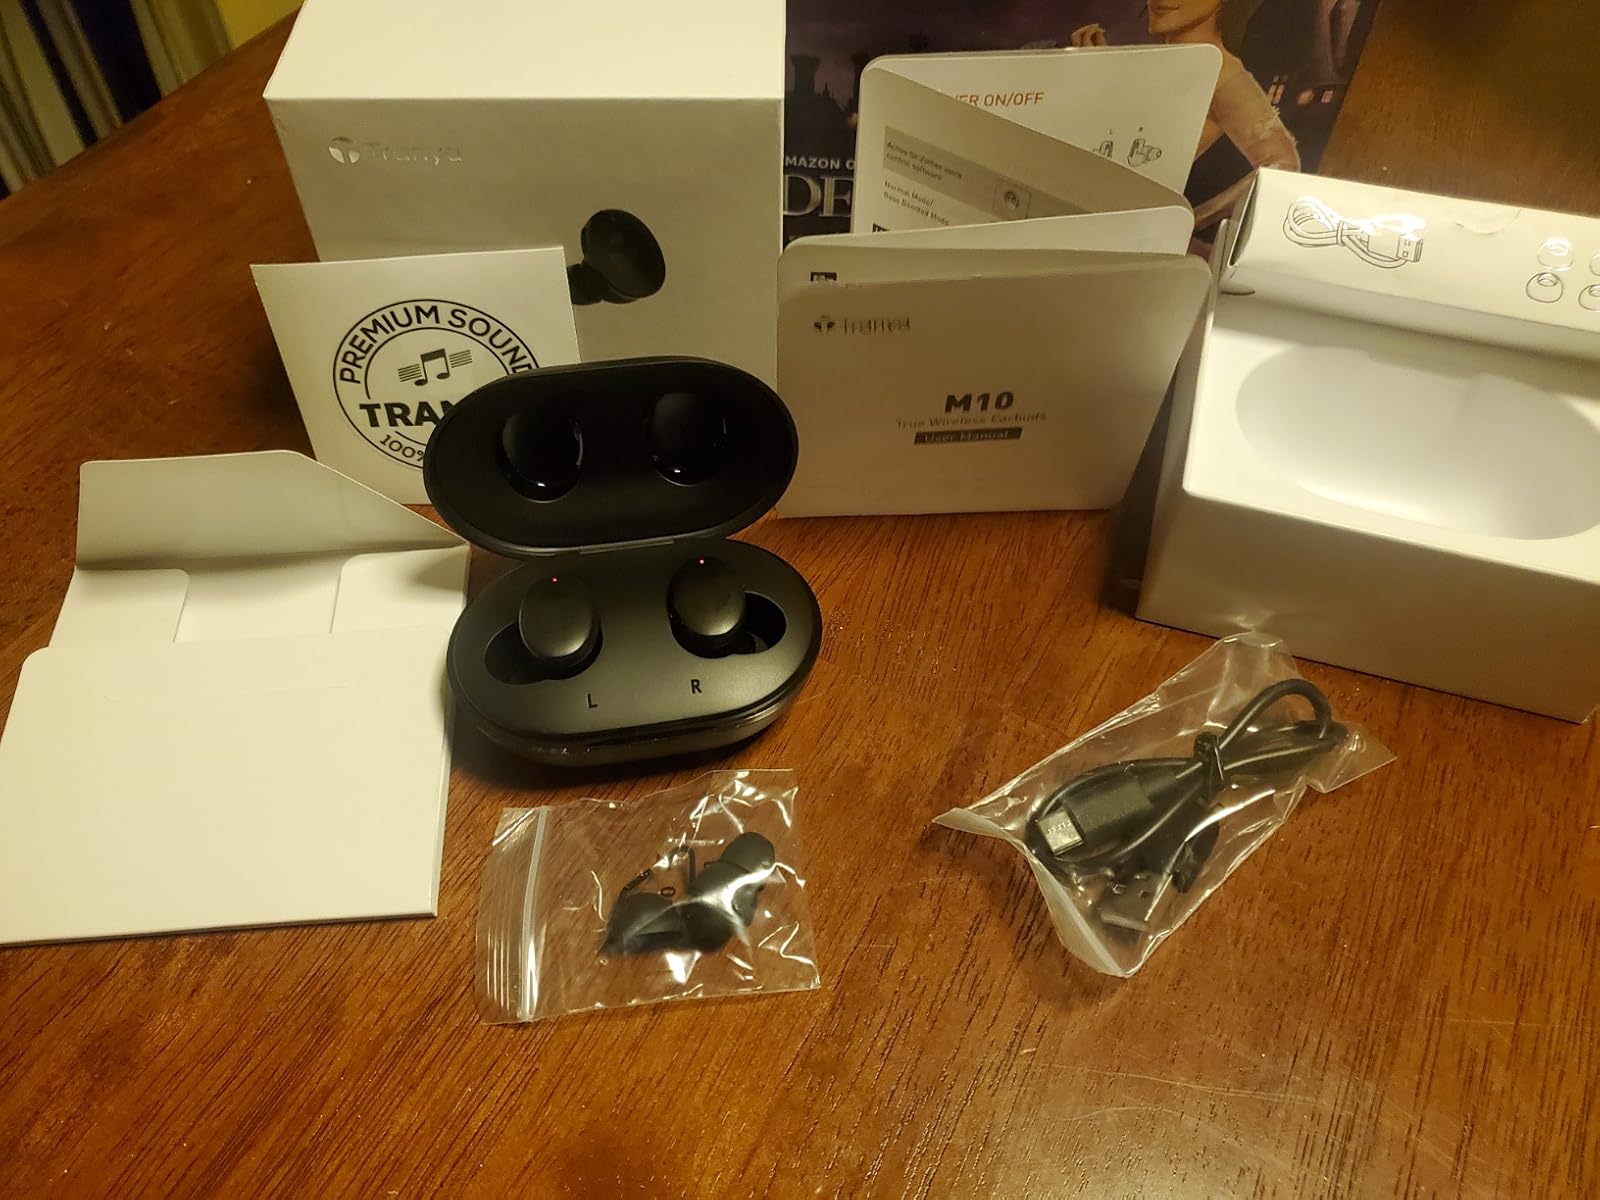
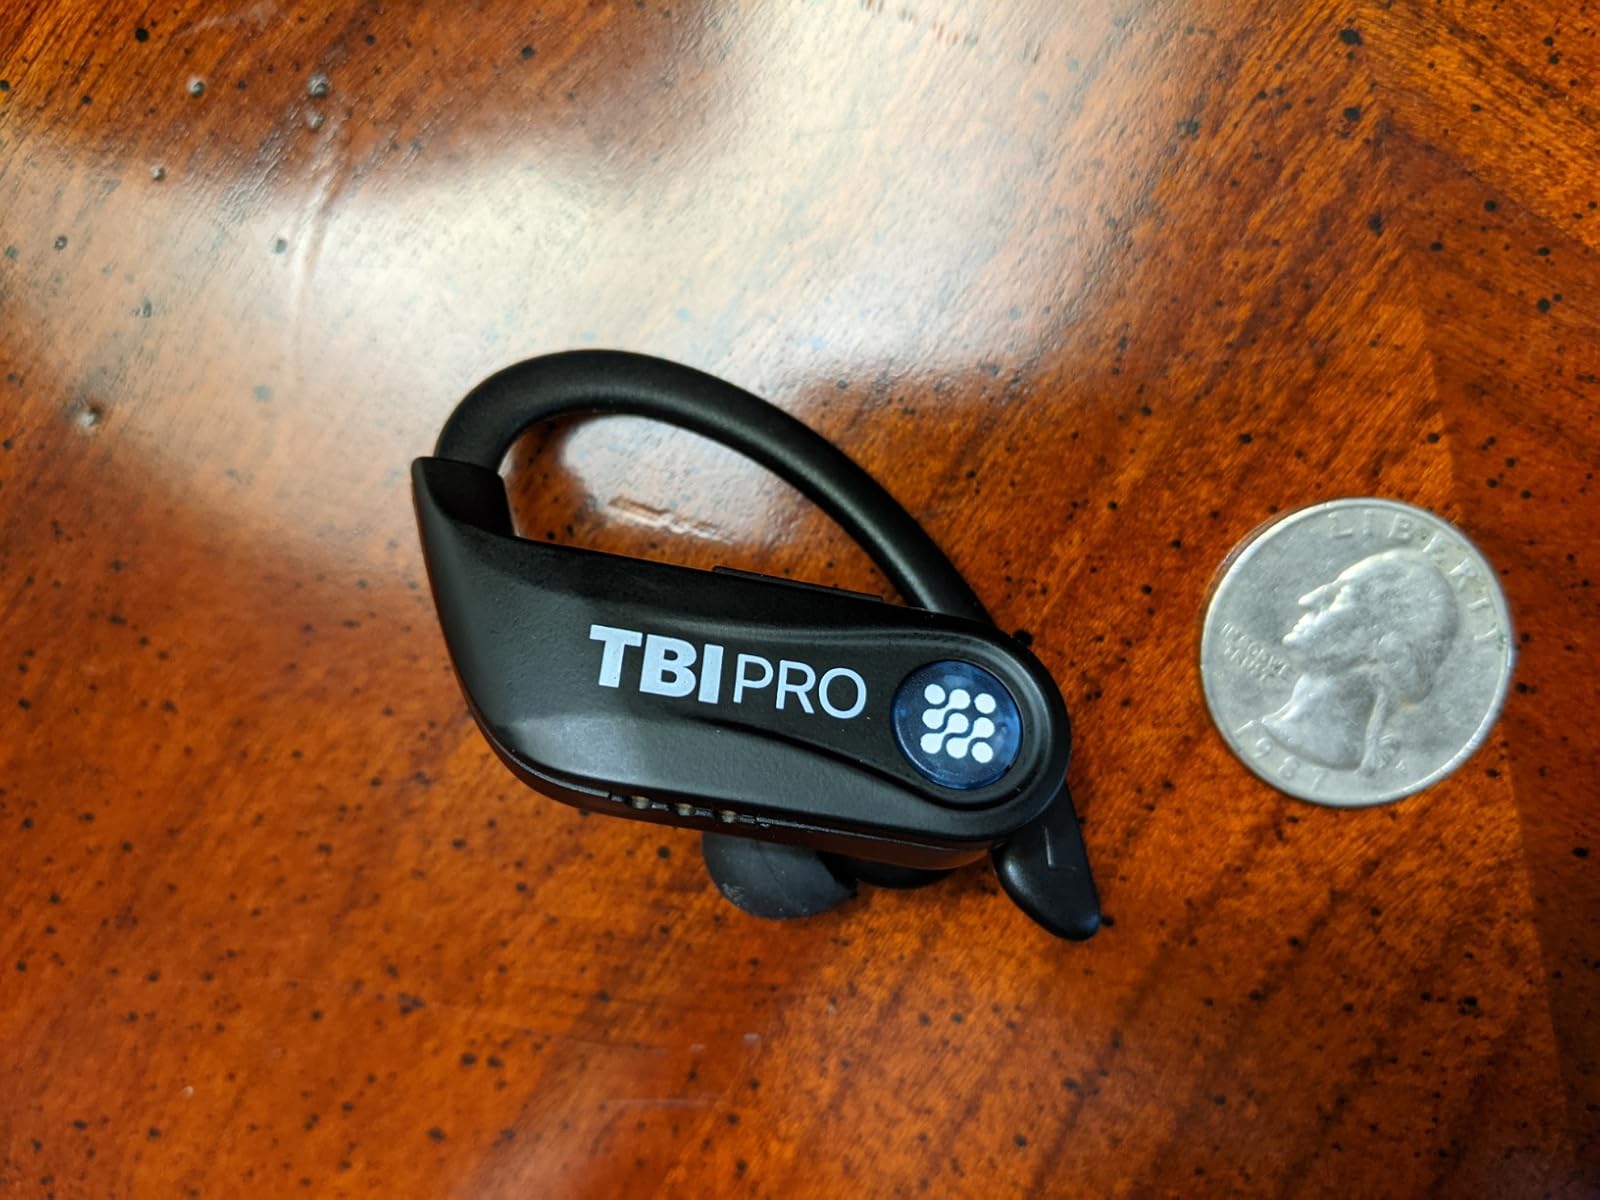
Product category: earbuds
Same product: no